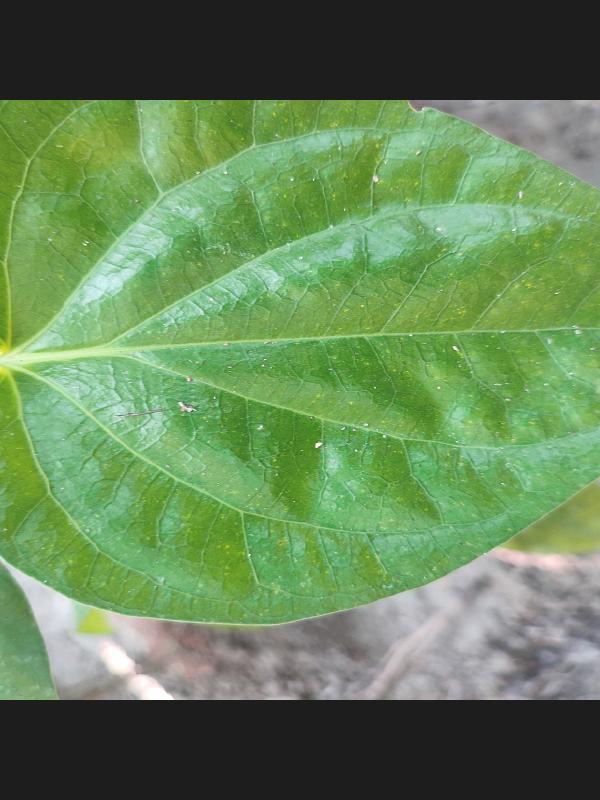
Label: Healthy_Leaf